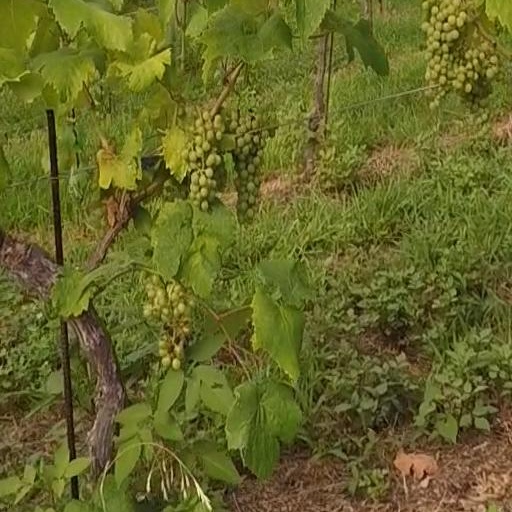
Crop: grape